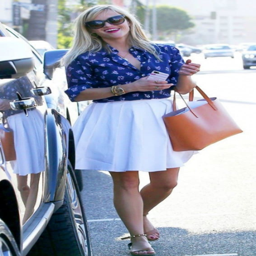
is it possible to dress well and look beautiful without spending a lot of money ? these tips with frugal fashions for women over 50 will show you how !